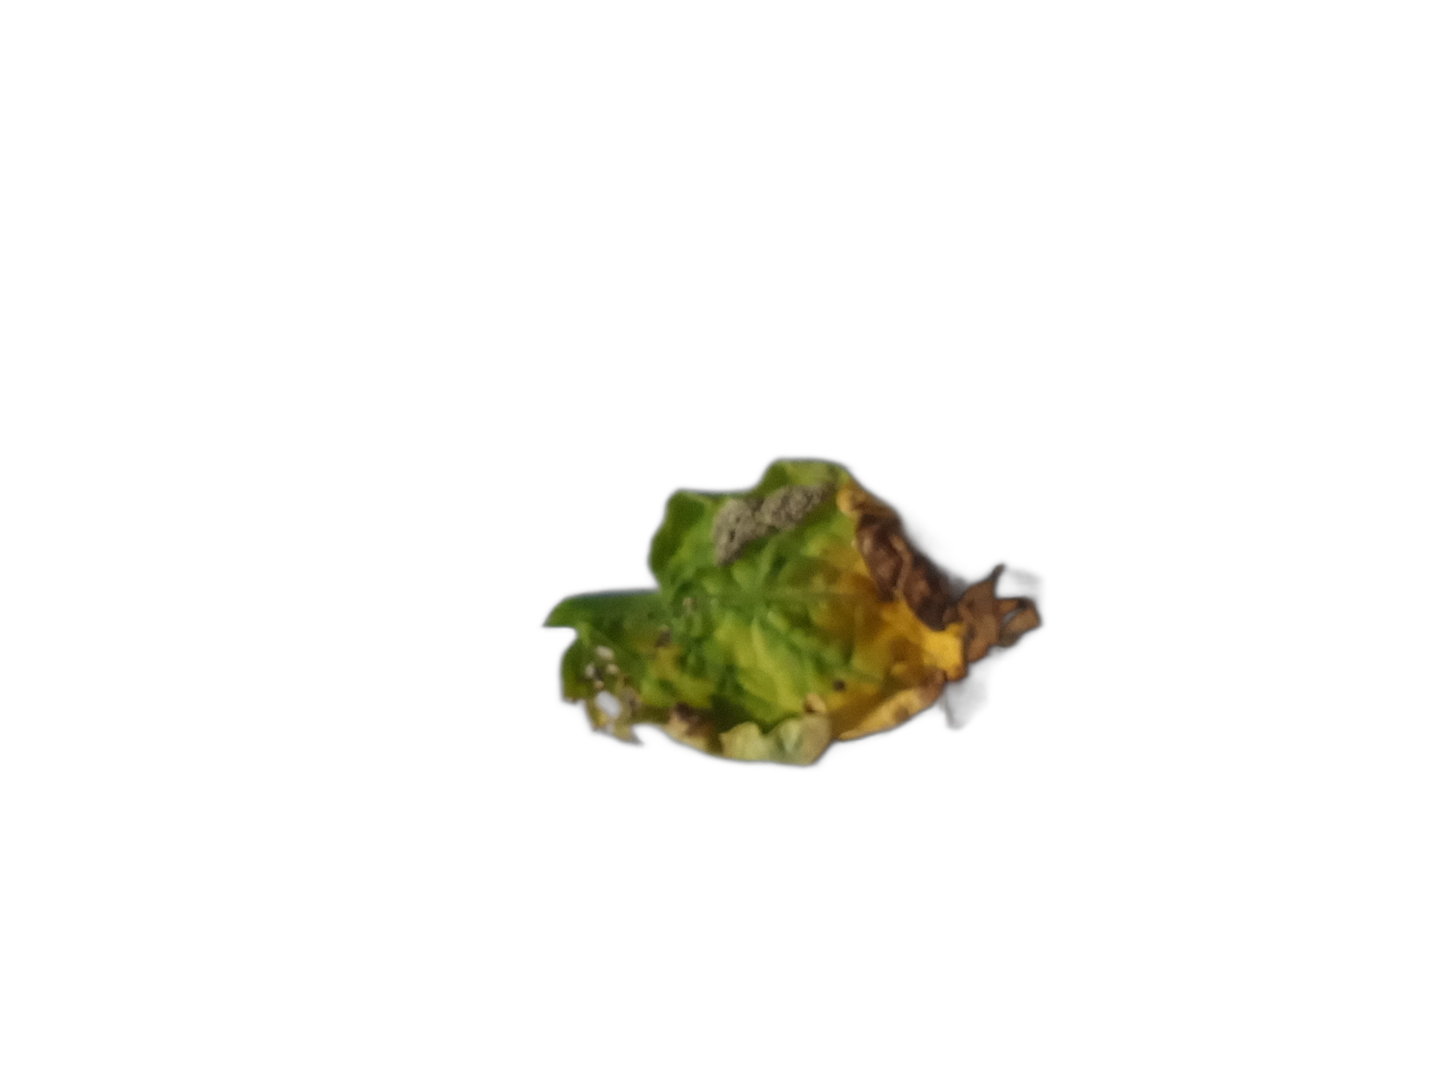
Crop: Tomato
Label: Mosaic